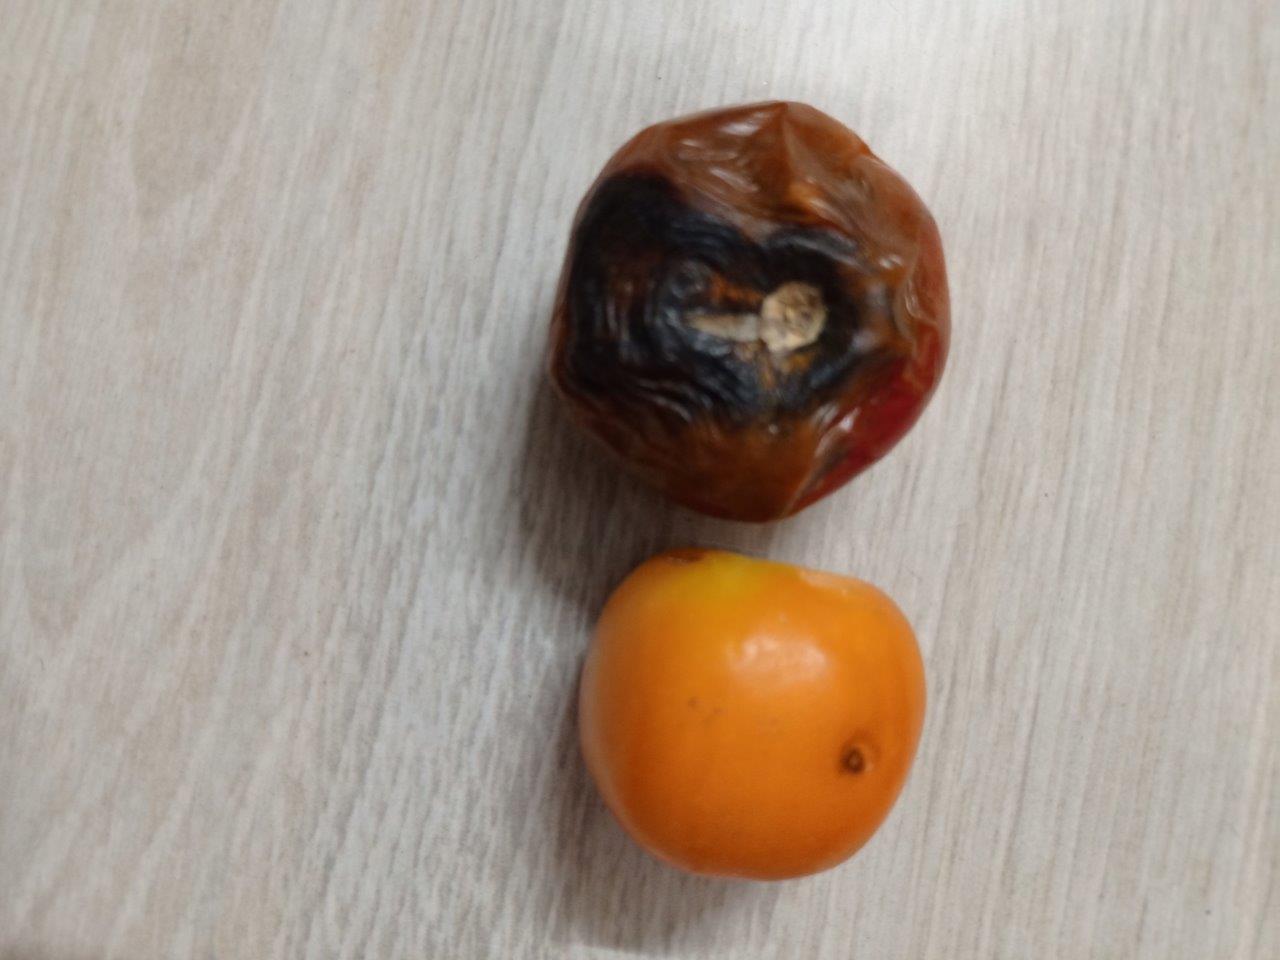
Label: Rotten